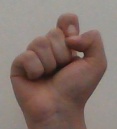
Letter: fa